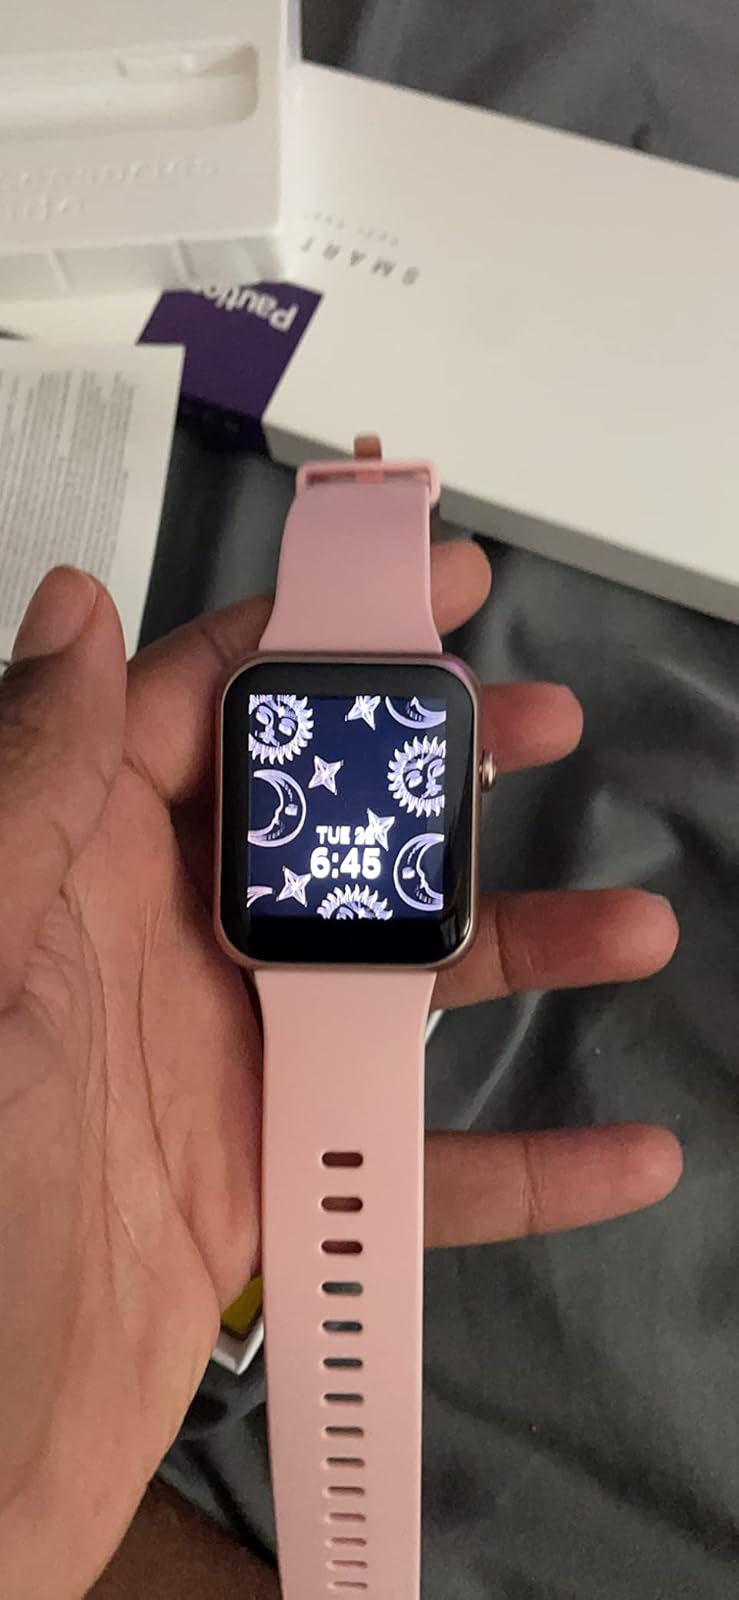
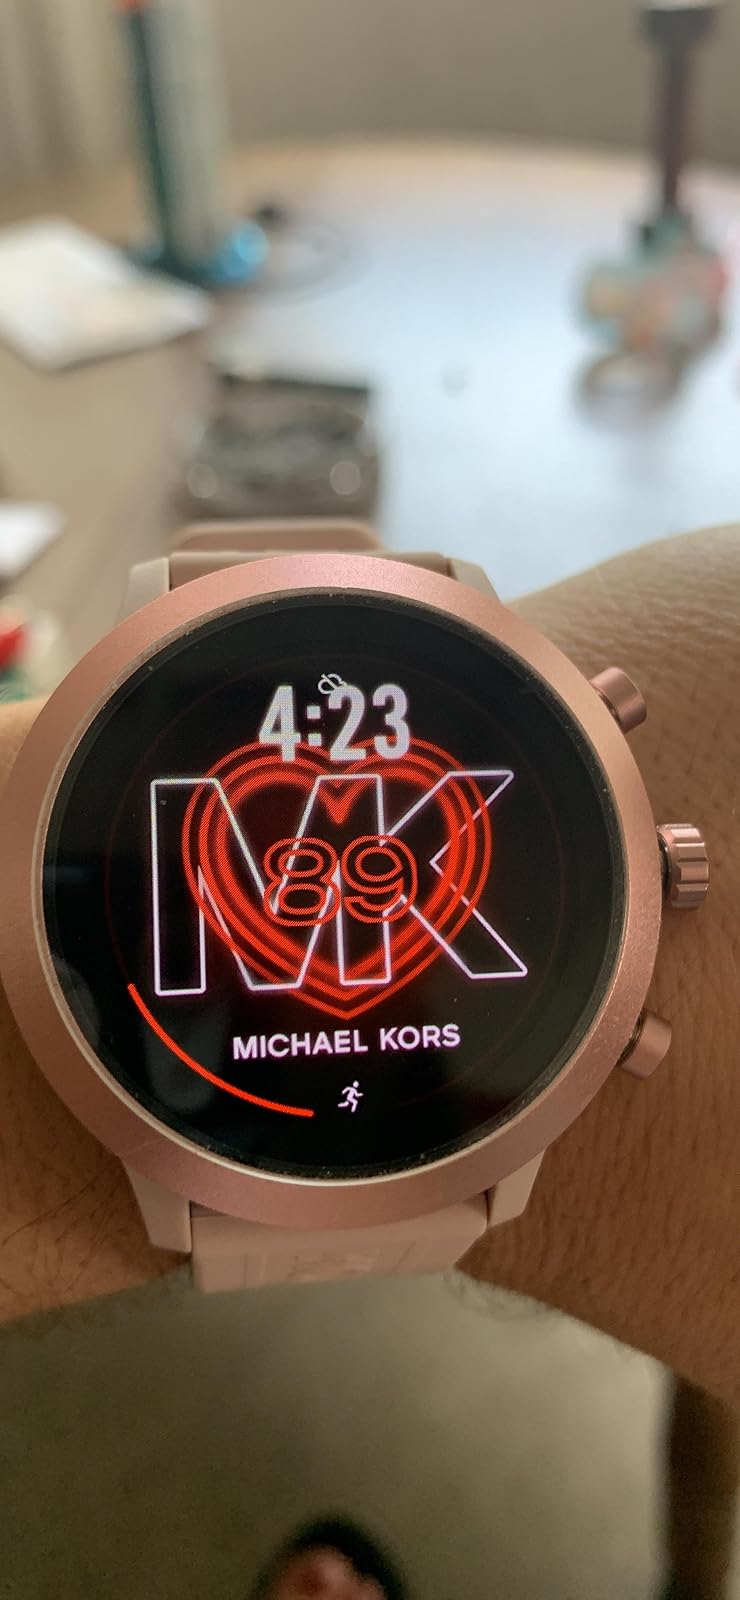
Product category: smartwatch
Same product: no